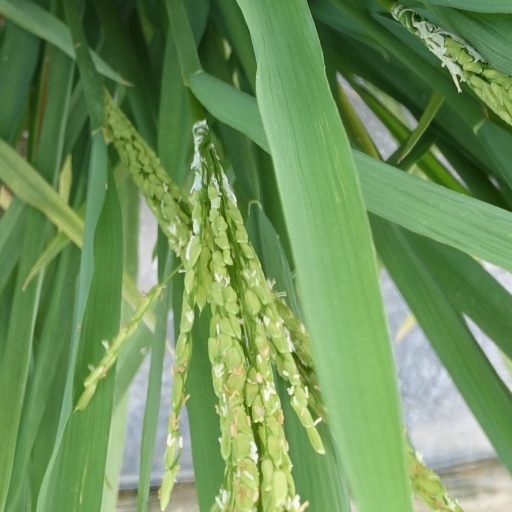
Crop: rice